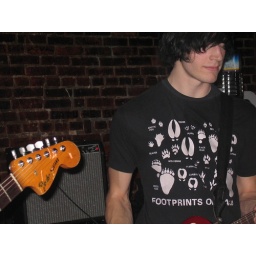
Eric levitates a bottle of water over his shoulder